William A. Campbell (Tuskegee Airman)

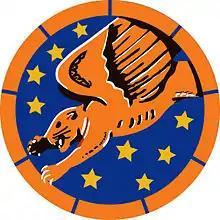
99th Fighter Squadron patch

Following his graduation from the Tuskegee Normal and Industrial Institute, Campbell went to work as a clerk for the United States Department of Agricultural Extension. During his time working for Agricultural Extension, he encountered an opportunity to enroll in the Tuskegee Army Air Field class SE-42-F. He graduated from the program on July 3, 1942, as a second lieutenant. Campbell was then assigned to the 99th Fighter Squadron, commanded by then-Colonel Benjamin O. Davis, Jr., of the 33d Fighter Group commanded by then-Colonel William W. Momyer, which was stationed in Farjouna, Tunisia, in 1943.